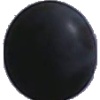
Label: Grape Blue 1